Narasapuram

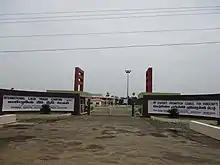

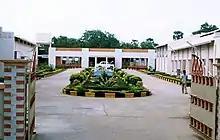

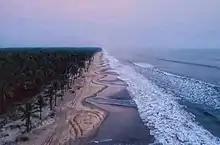
Perupalem Beach

There are many industries in and around the town such as International Lace Trade Centre, Oil and Natural Gas Corporation of India, Central Industrial Security Force, Central Marine Fisheries Research Institute, PanGodavari (Handicrafts), Comprehensive Handicrafts Cluster Development Scheme, AWS (Automatic Weather Station) installed and commissioned by IMD.